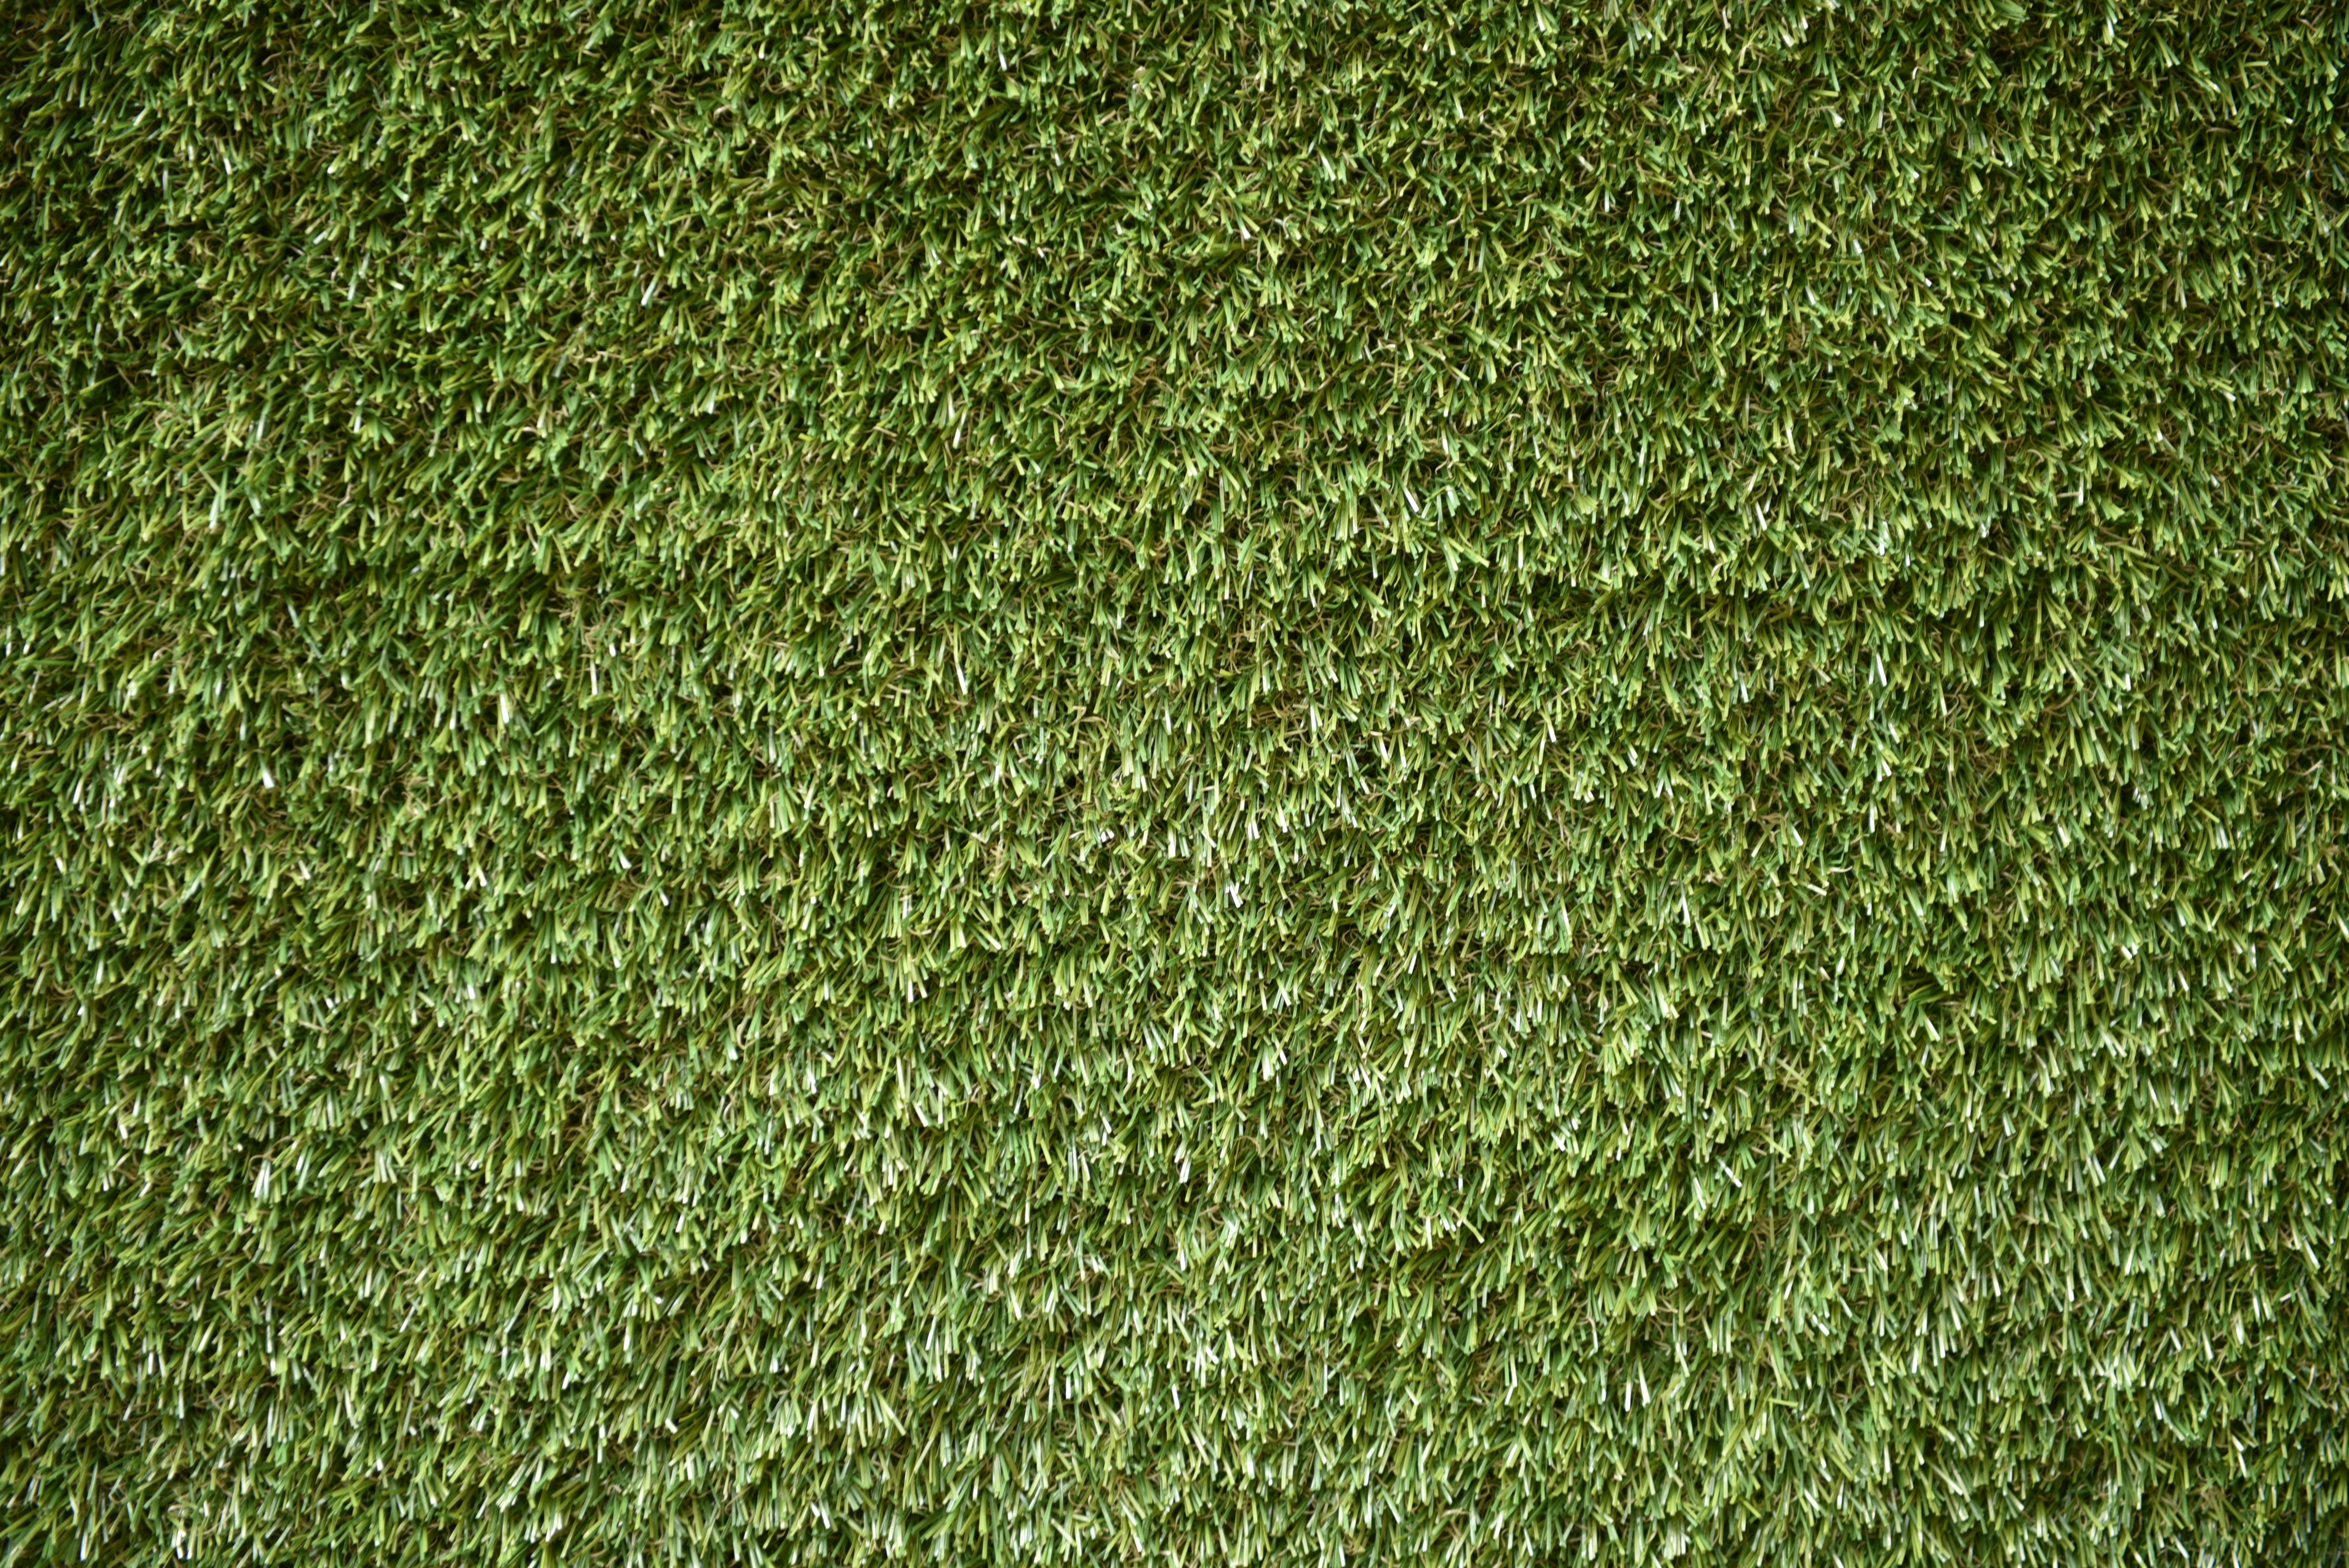
grass, plant, field, lawn, leaf, green, soil, turf, shrub, hedge, flooring, artificial turf, grass field, grass family